Hans-Johann Färber

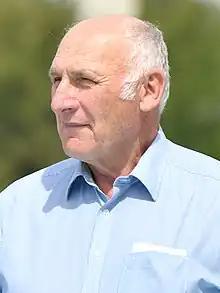
Färber in 2022

Hans-Johann Färber (born 20 April 1947) is a German rower who competed for West Germany in the 1968 Summer Olympics, 1972 Summer Olympics and in the 1976 Summer Olympics.